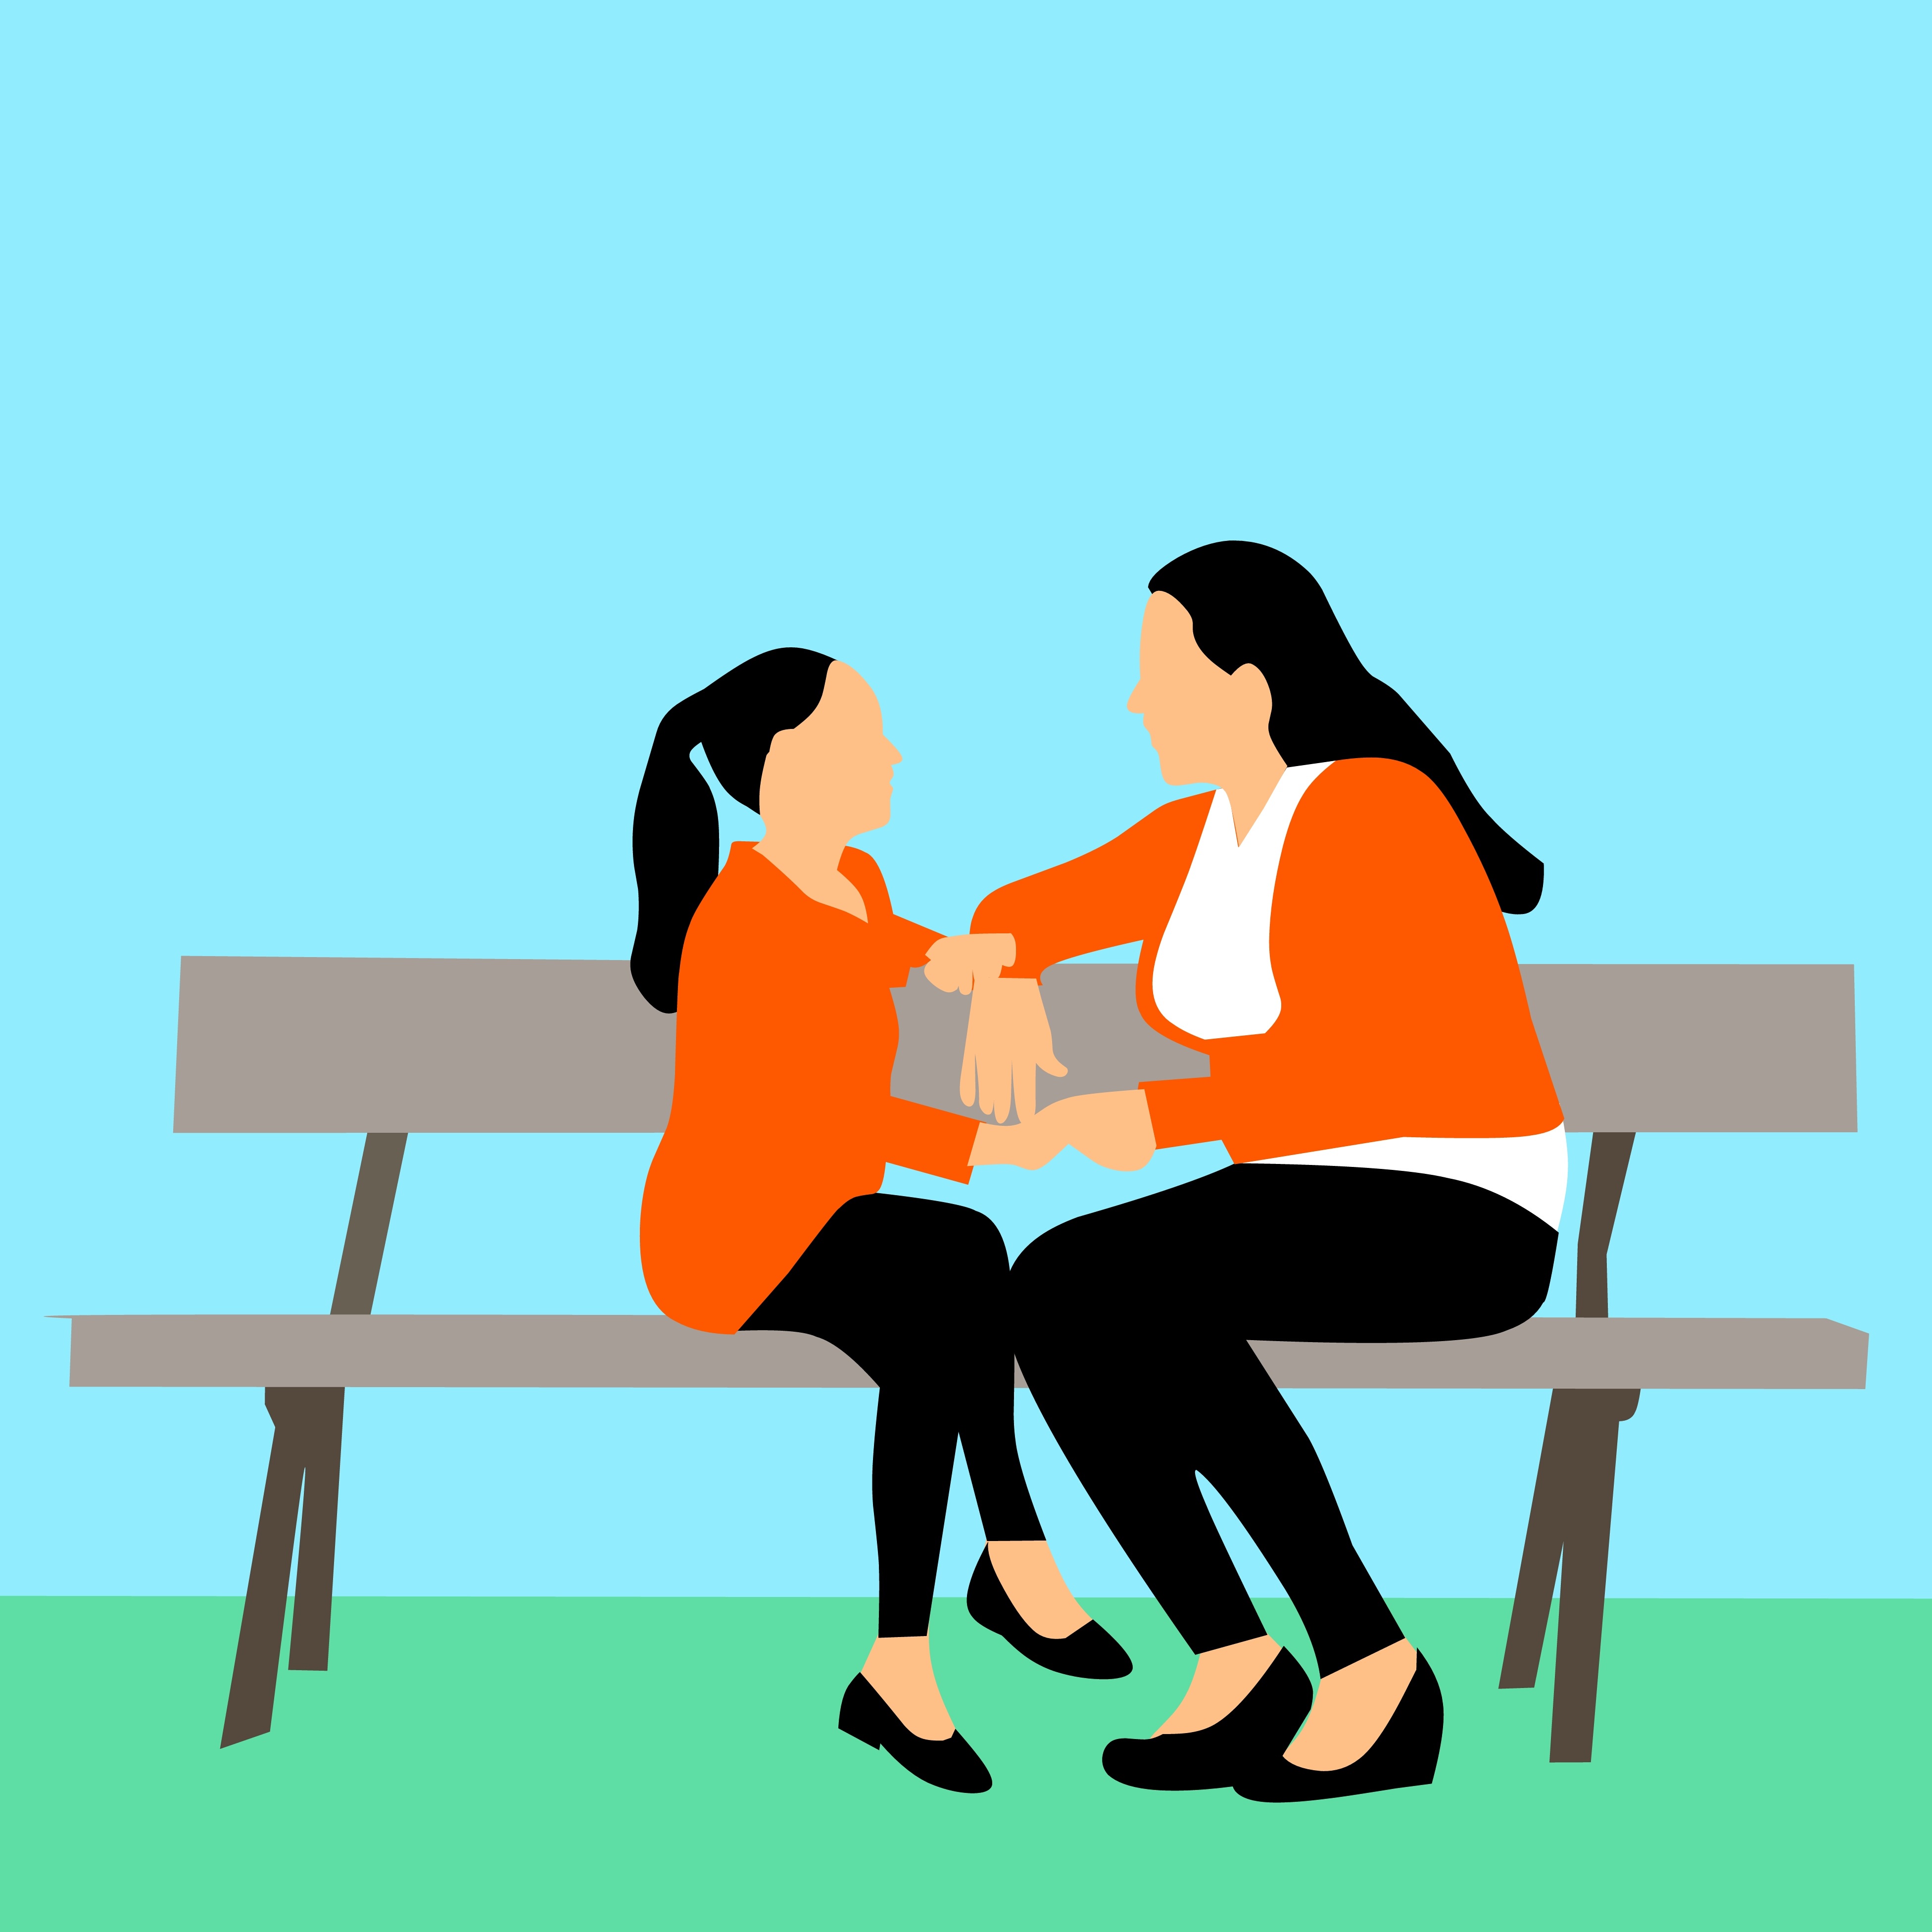
child, mother, daughter, parent, winter, park, caucasian, playing, young, adult, autumn, beautiful, cute, day, daylight, enjoy, family, foliage, fun, girl, hair, hand, happiness, happy, holding, horizontal, lifestyle, little, looking, love, outdoor, parenting, people, play, ship, smiling, talking, together, twowoman, mother and daughter, women, two, outdoors, open air, nice, fashion, sitting, human behavior, cartoon, conversation, standing, male, communication, furniture, interaction, table, line, arm, illustration, friendship, clip art, reading, leisure, hug, font